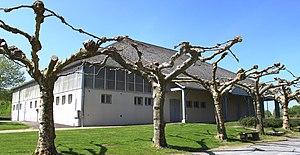
Salle des fêtes de Gardères (Hautes-Pyrénées)
Gardères est une commune française située dans le département des Hautes-Pyrénées, en région Occitanie.